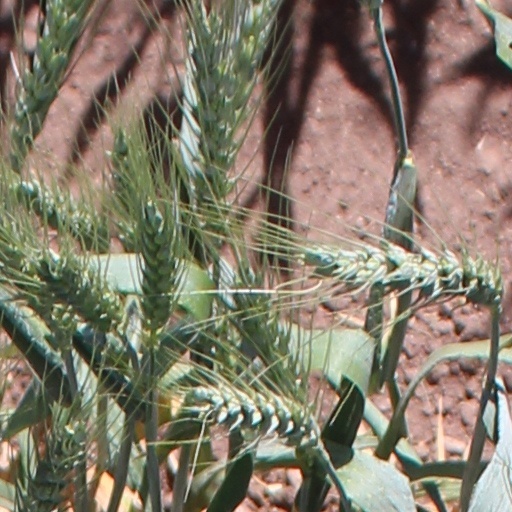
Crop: wheat